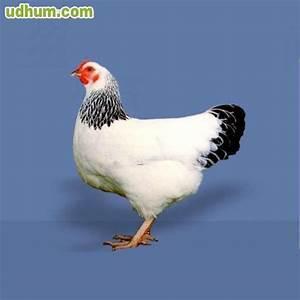
chicken